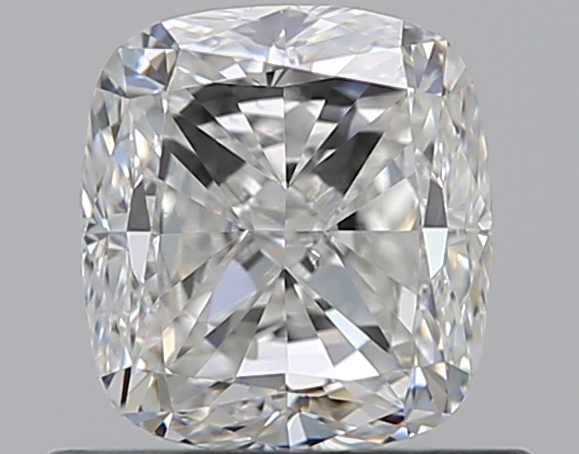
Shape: cushion
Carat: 0.7
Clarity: VVS2
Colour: G
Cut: VG
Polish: EX
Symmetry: VG
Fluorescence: N
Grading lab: GIA
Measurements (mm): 5.09 x 4.65 x 3.31